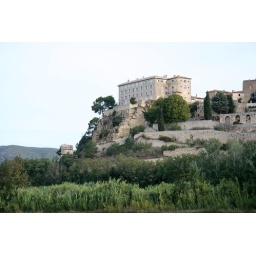
Back by bike and train to Avignon